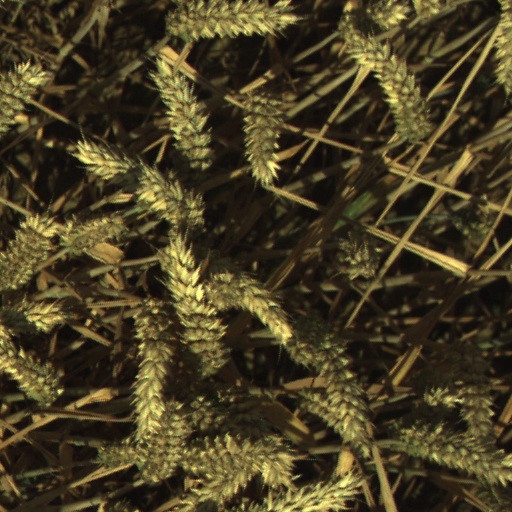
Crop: wheat